Dan Lawrence

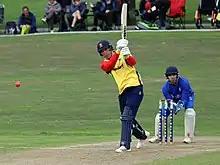
Lawrence batting for Essex in 2022

In February 2022, Lawrence was named in England's Test squad for their series against the West Indies. Before the series, he played in the England vs West Indies presidential XI where he scored 83 and 48 and took 2 wickets. The match ended in a draw. Lawrence reached a Test best score of 91 in the Barbados Test, before being caught off the final ball of day.